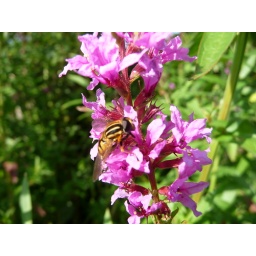
September in an Essex garden. A yellow and black hoverfly visiting all the flowers in turn. September project 365 Garden. 1